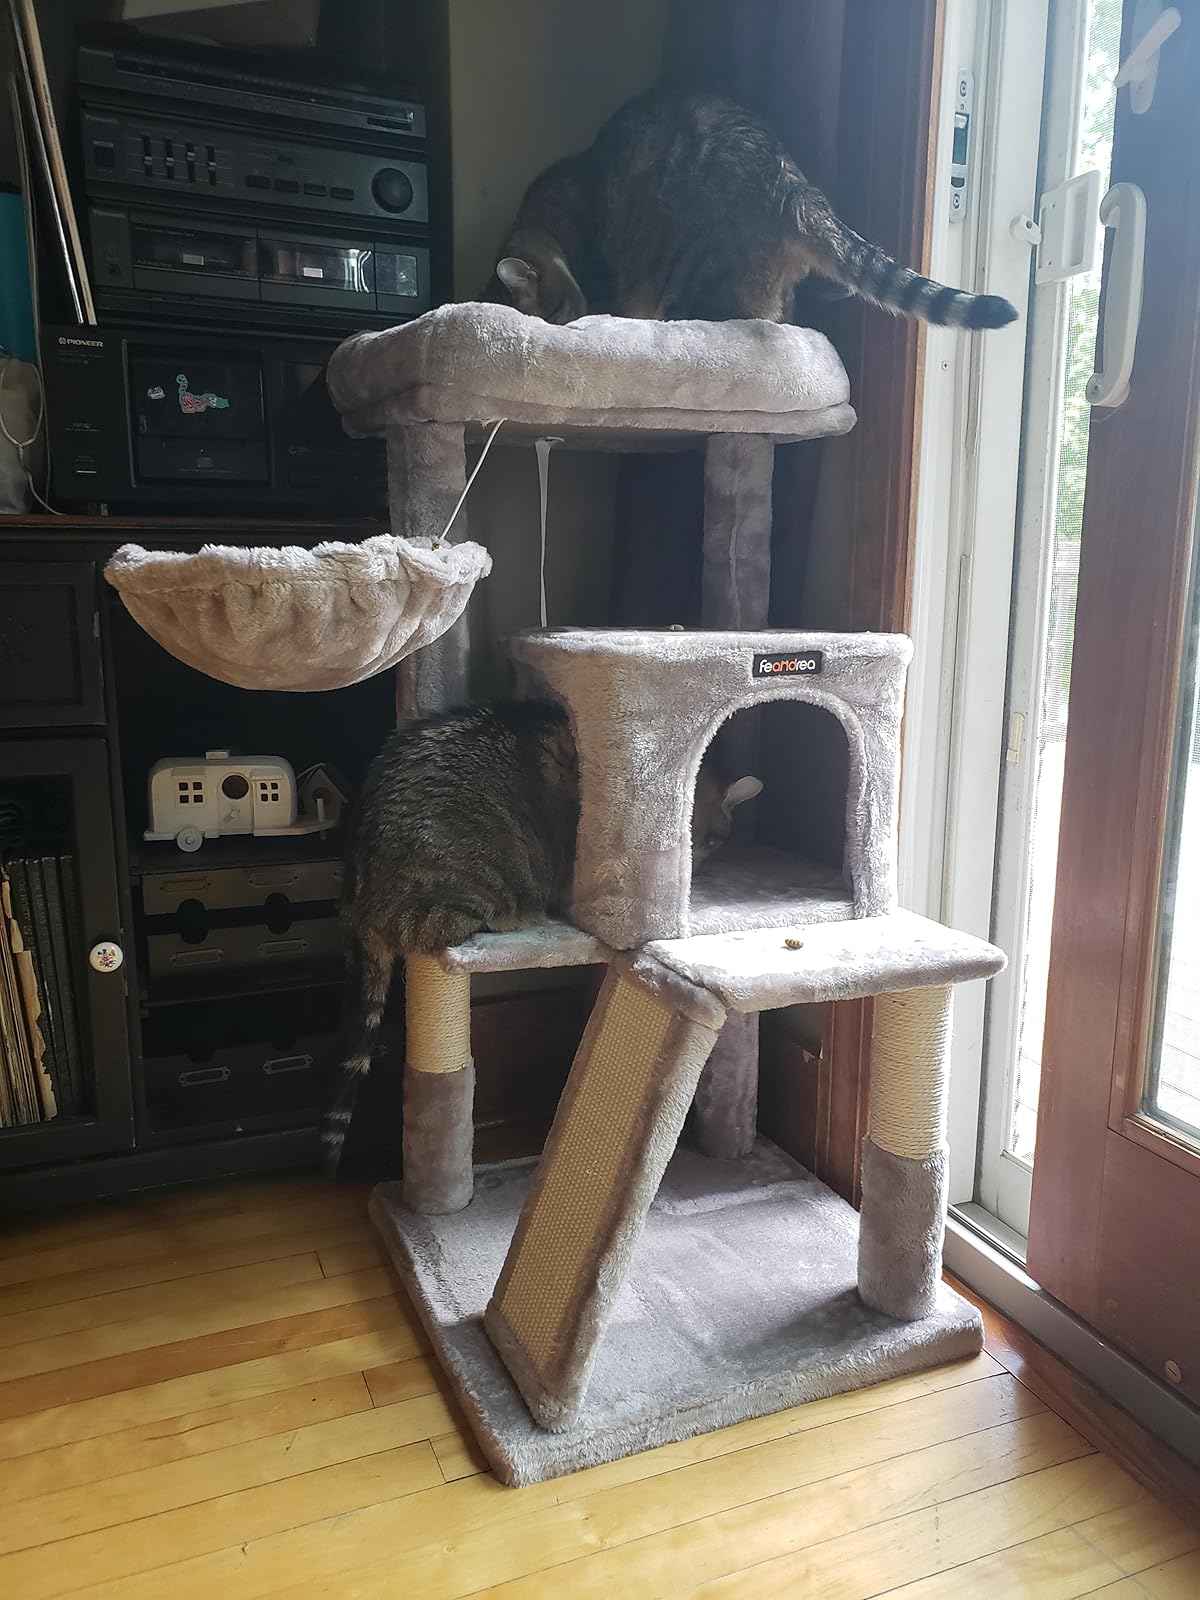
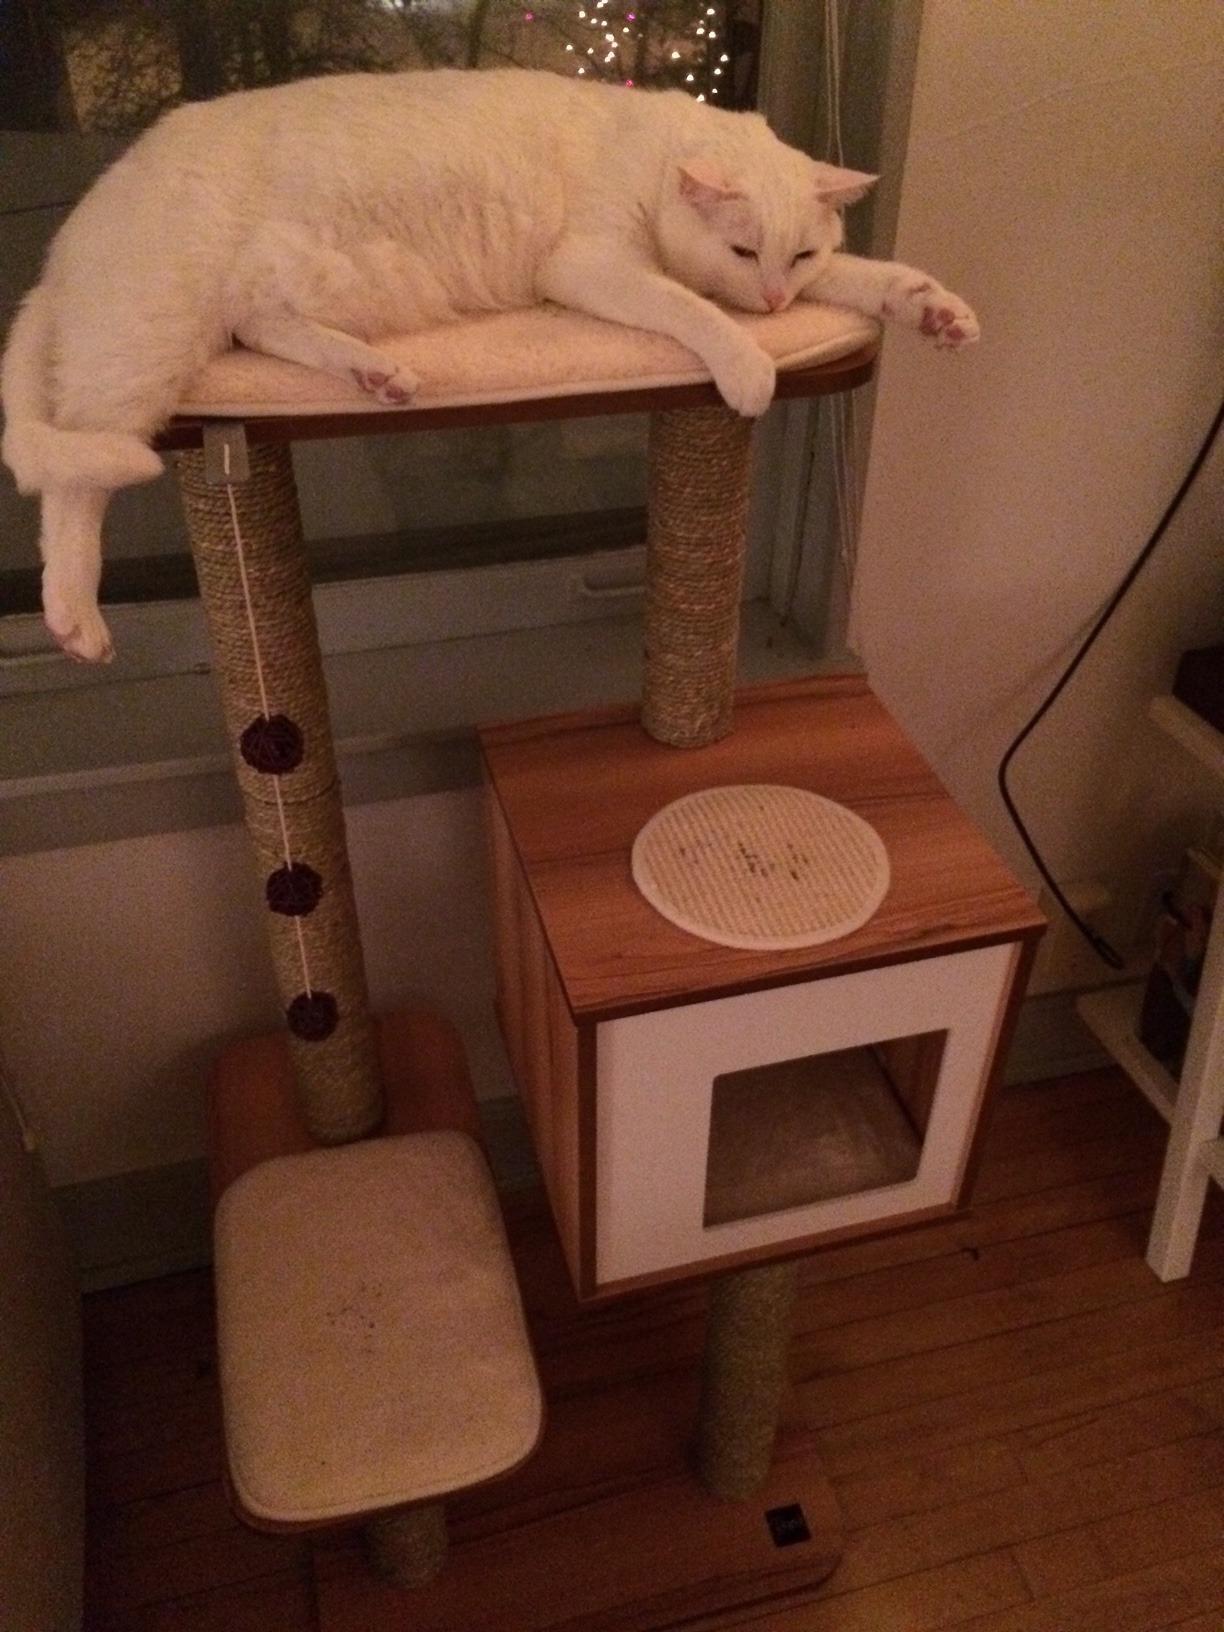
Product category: items_cat tree
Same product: no